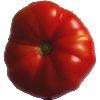
Label: Tomato 3